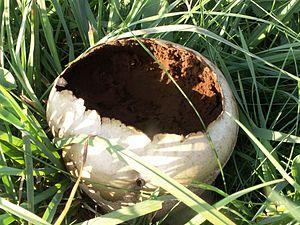
"Les vesses-de-loup, ou ""pets-de-loup"" au Canada, sont des champignons appartenant à différents genres, très répandus dans les prés et les bois. Ils sont facilement reconnaissables à l'absence de pied, ou du moins d'un pied et d'un chapeau séparés, à leur couleur blanche ou grisâtre, et au fait que, lorsqu'ils sont vieux, ils se transforment en sacs remplis d'une poussière brune qui est évacuée quand on appuie dessus.